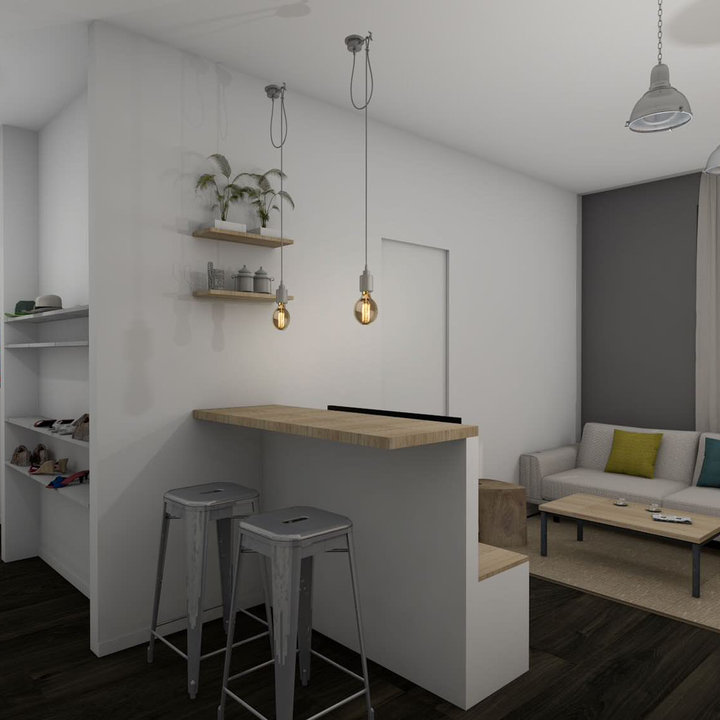
Style: Industrial